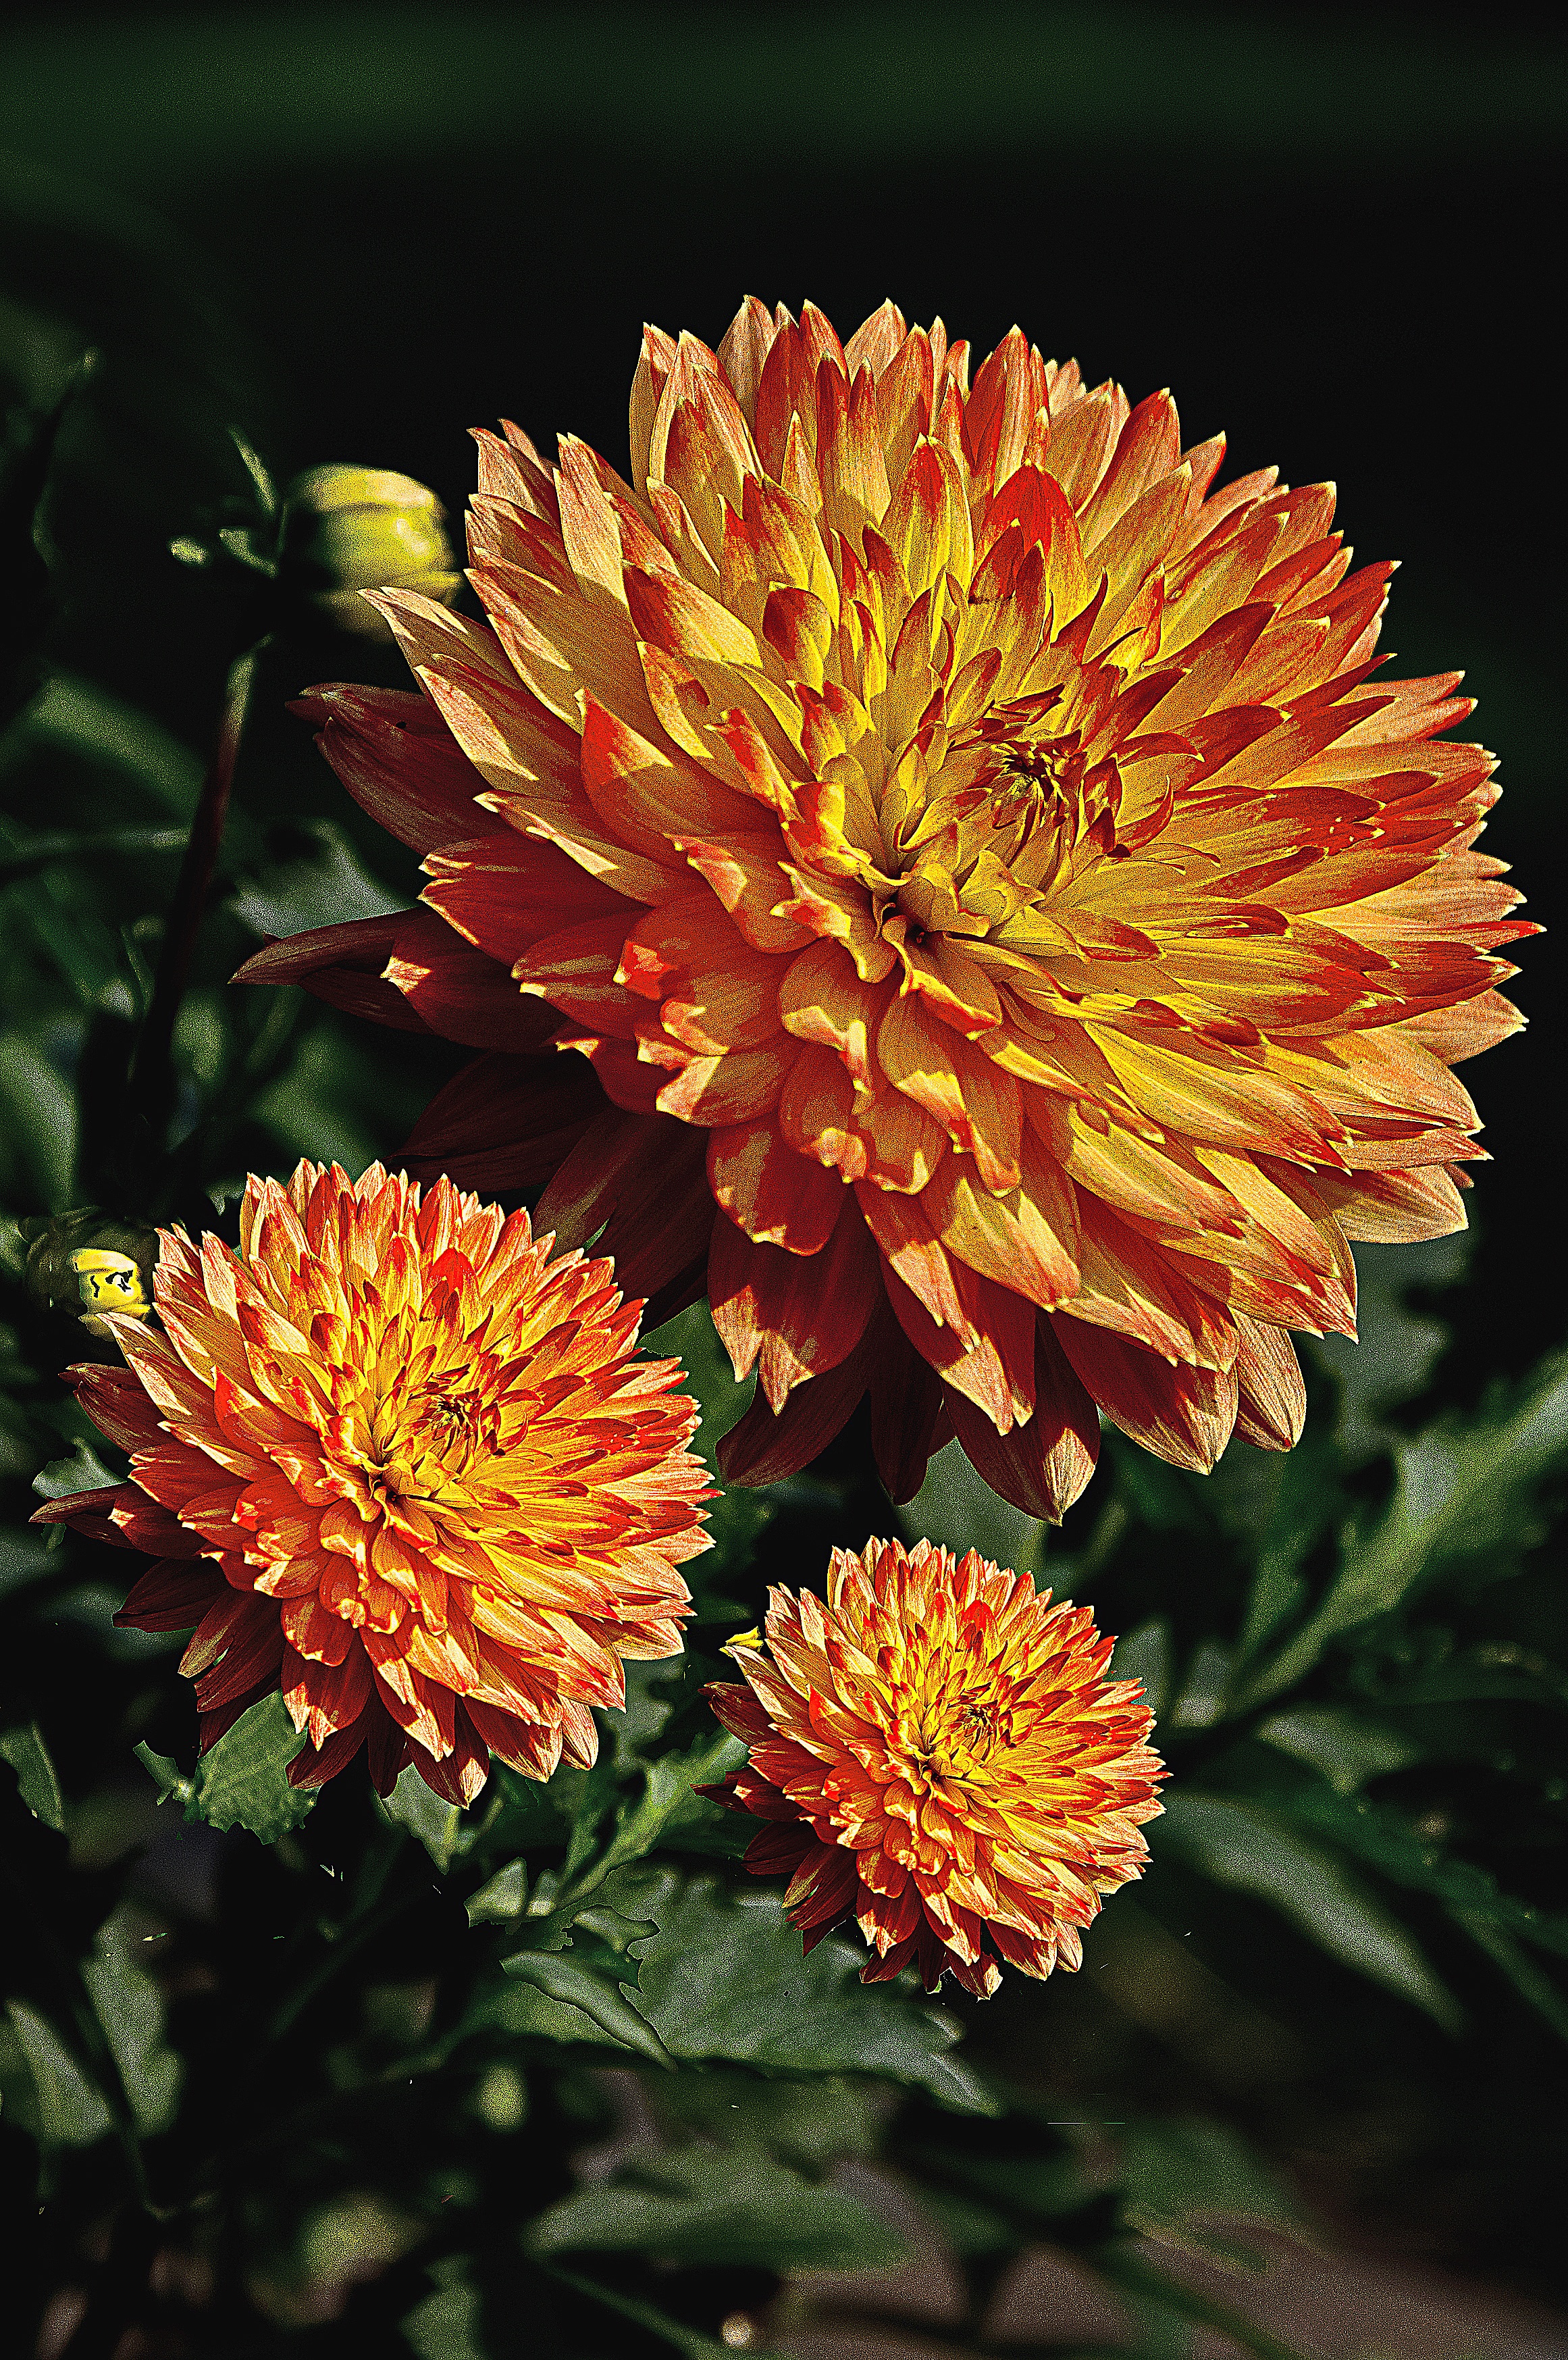
plant, flower, petal, foliage, orange, shadow, botany, yellow, garden, flora, variety, plants, wildflower, flowers, dahlia, georgia, large, crisp, macro photography, garden flowers, flowering plant, the petals, a garden plant, daisy family, dalia, boost, flower summer, annual plant, land plant, chrysanths, blanket flowers, full flower, biennial plants, the multiannual